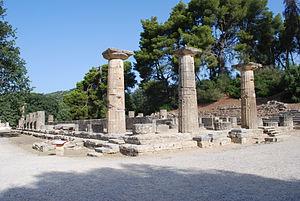
Olympie